Matchless Silver Hawk

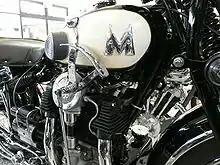
Silver Hawk from 1931 showing close up of hand gear change from the National Motorcycle Museum (UK)

The Silver Hawk's 592 cc design was a development of the Silver Arrow and shared a similar frame design and cycle parts, as well as the monoblock 26 degree V with a one-piece OHC head concept. The single bevel-gear overhead camshaft ran across the cylinder head and four bores with special air cooling housed two pairs of cylinders at 26 degrees to each other. A single carburettor fed all four induction valves through a cross shaped induction that produced an uneven feed. Lucas coil and dynamo ignition with distributor was driven by skew gearing from the camshaft-drive vertical shaft. A dry-sump oil system was supplied from a 6-pint steel tank at the base of the front-down tube, bolted to the engine's crankcase. The engine was flexible, however, and could be started by hand and run in top gear most of the time. This was an important factor for the hand-operated gear change.